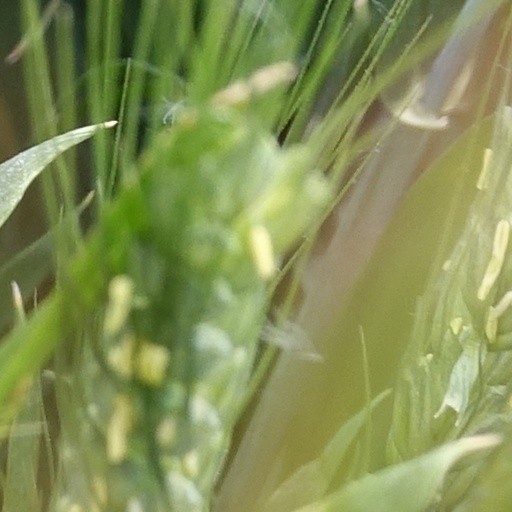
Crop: wheat